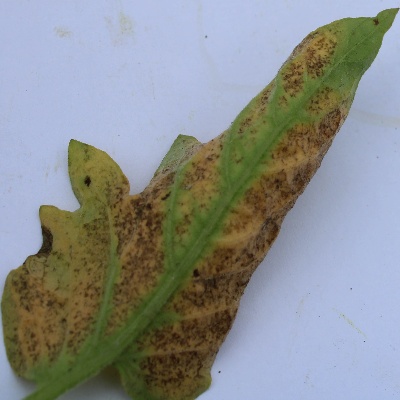
Crop: Tomato
Condition: leaf blight